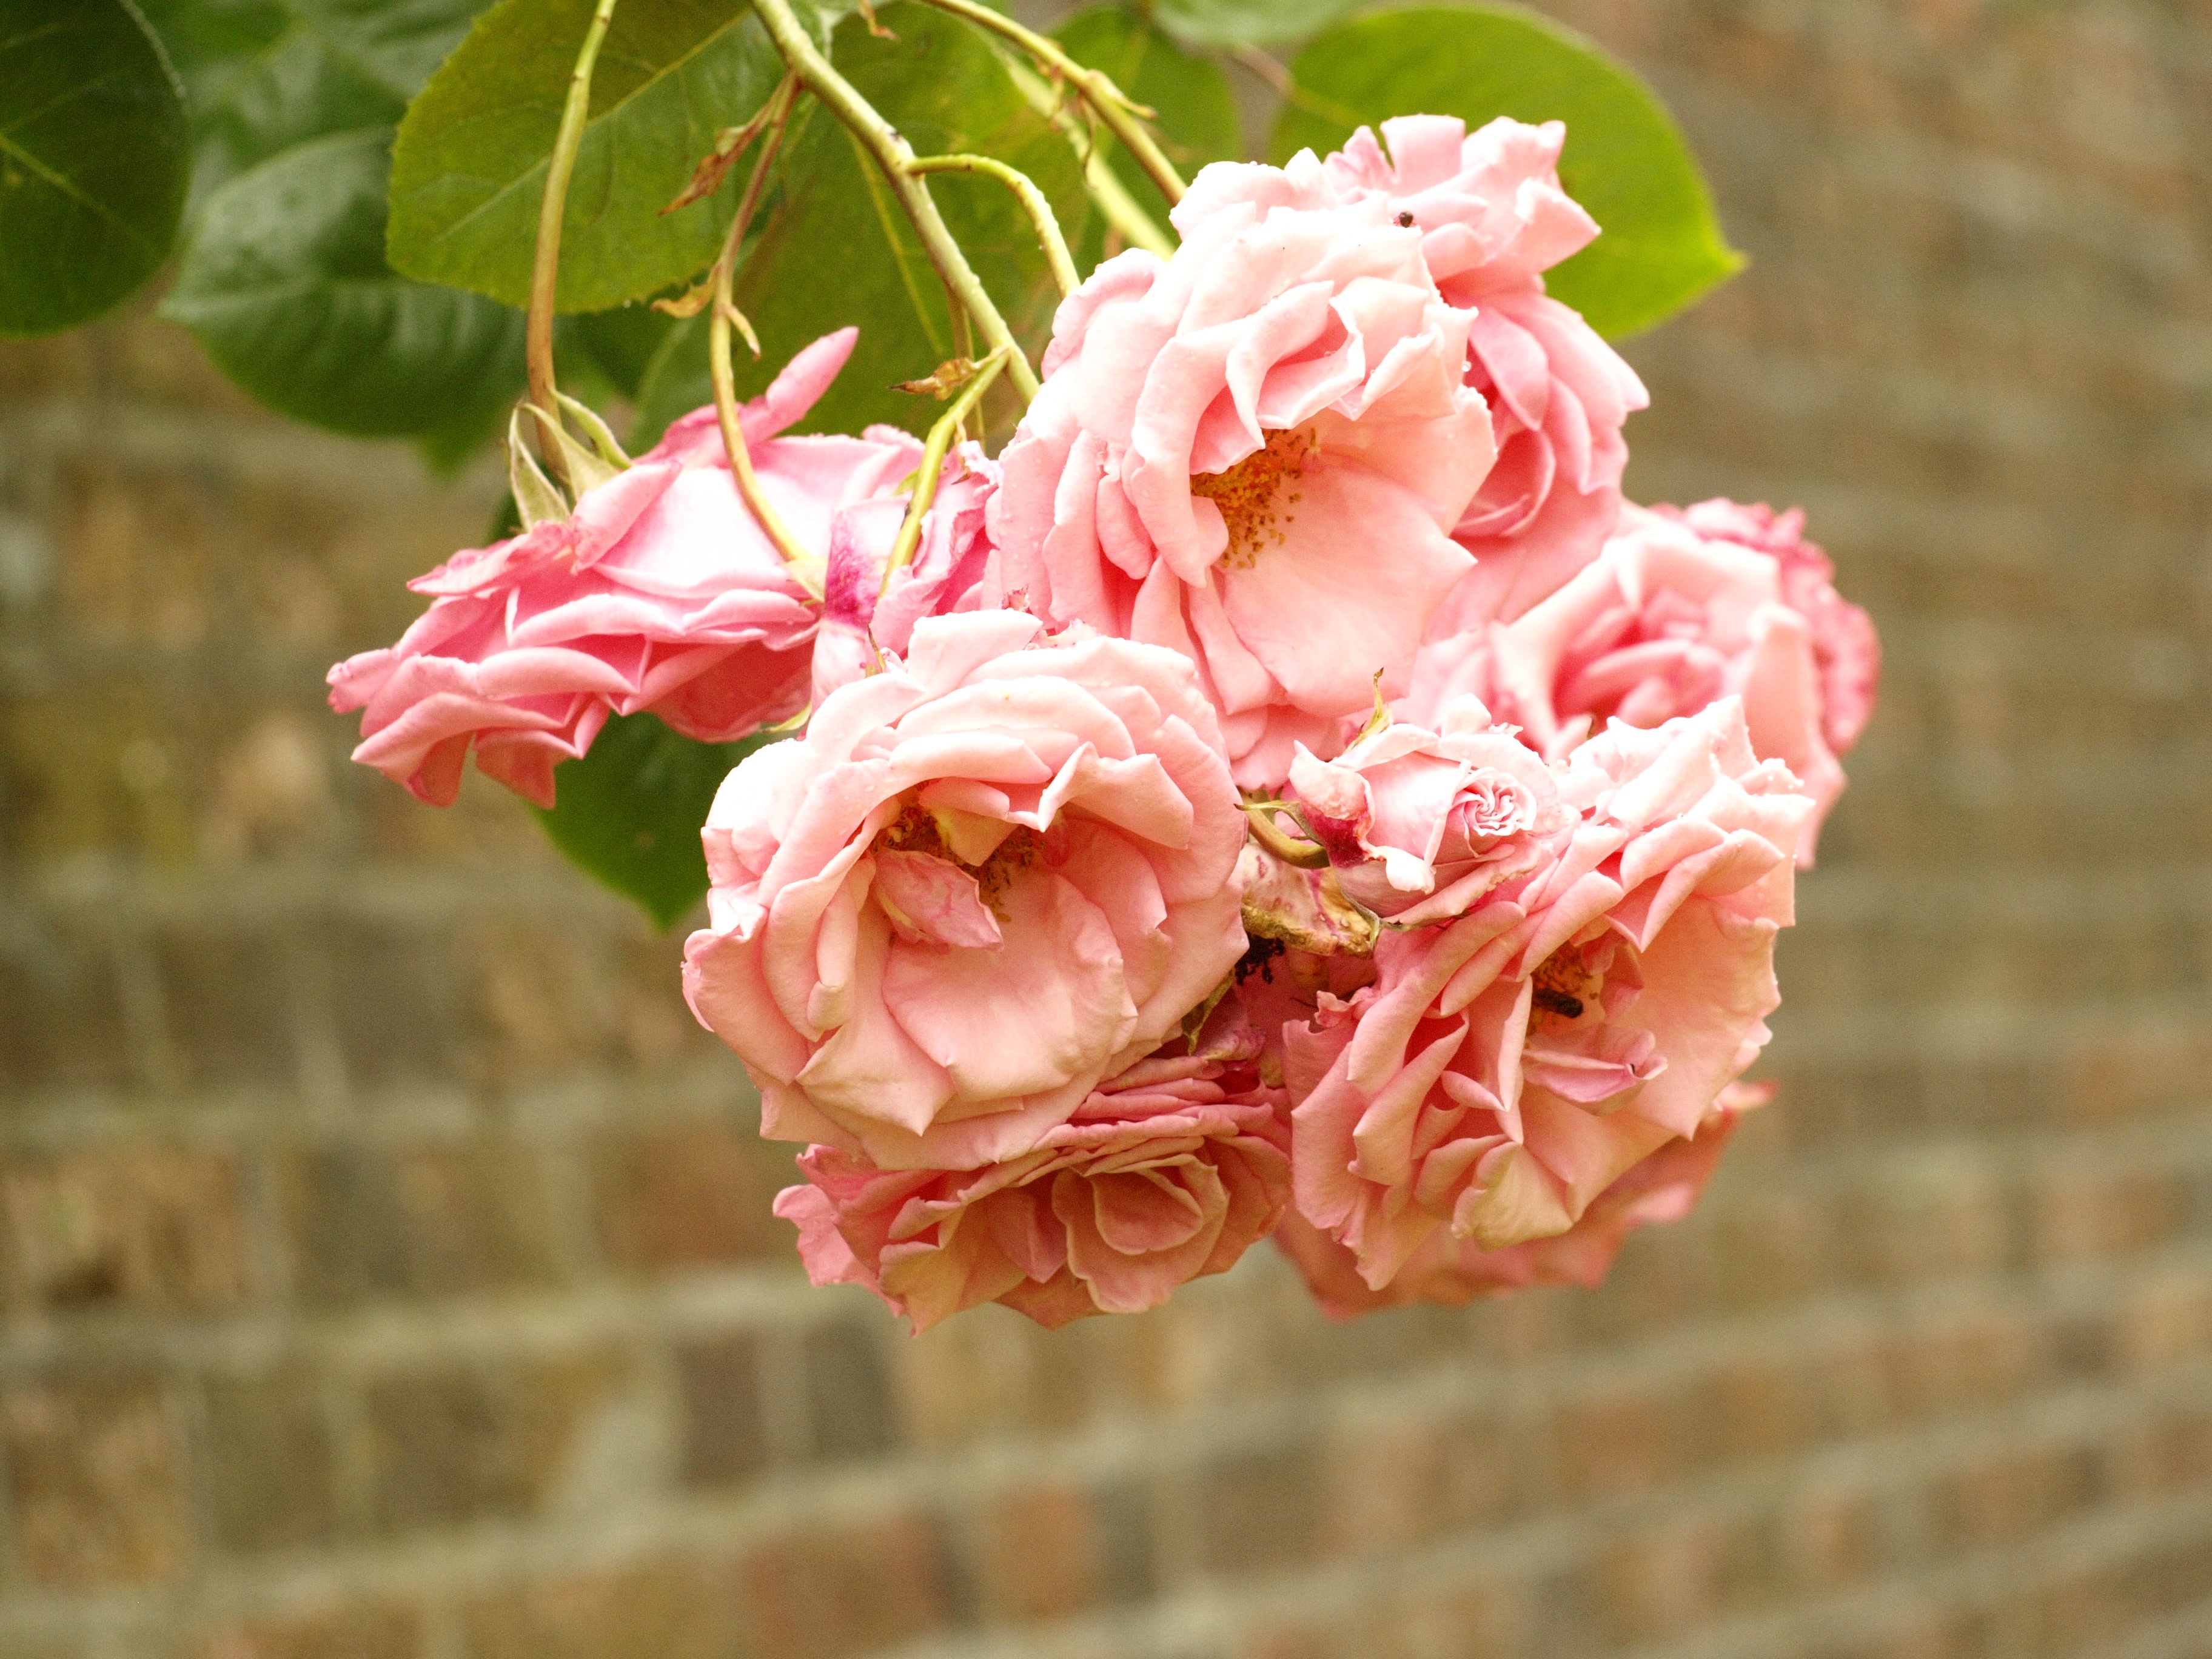
blossom, plant, flower, petal, rose, red, botany, pink, flora, roses, floristry, macro photography, flowering plant, garden roses, rose family, flower bouquet, floral design, land plant, flower arranging